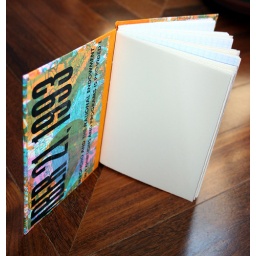
Showing poster text and signatures - again Velata Biblos paper with extra blue graph paper in the center of each.